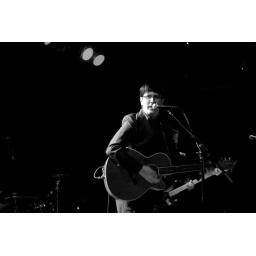
The Mountain Goats @ Neumo's in black and white